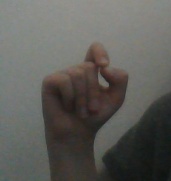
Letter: fa